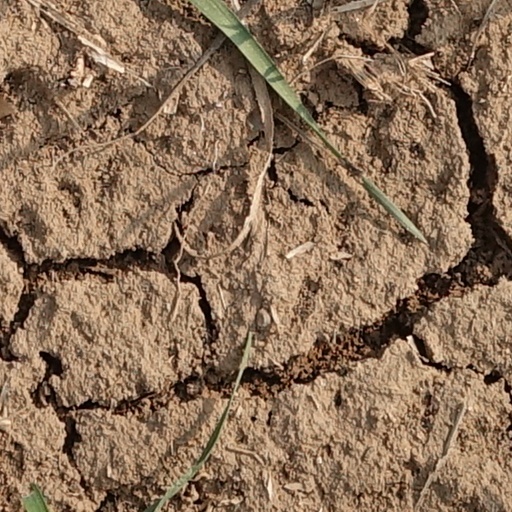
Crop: wheat